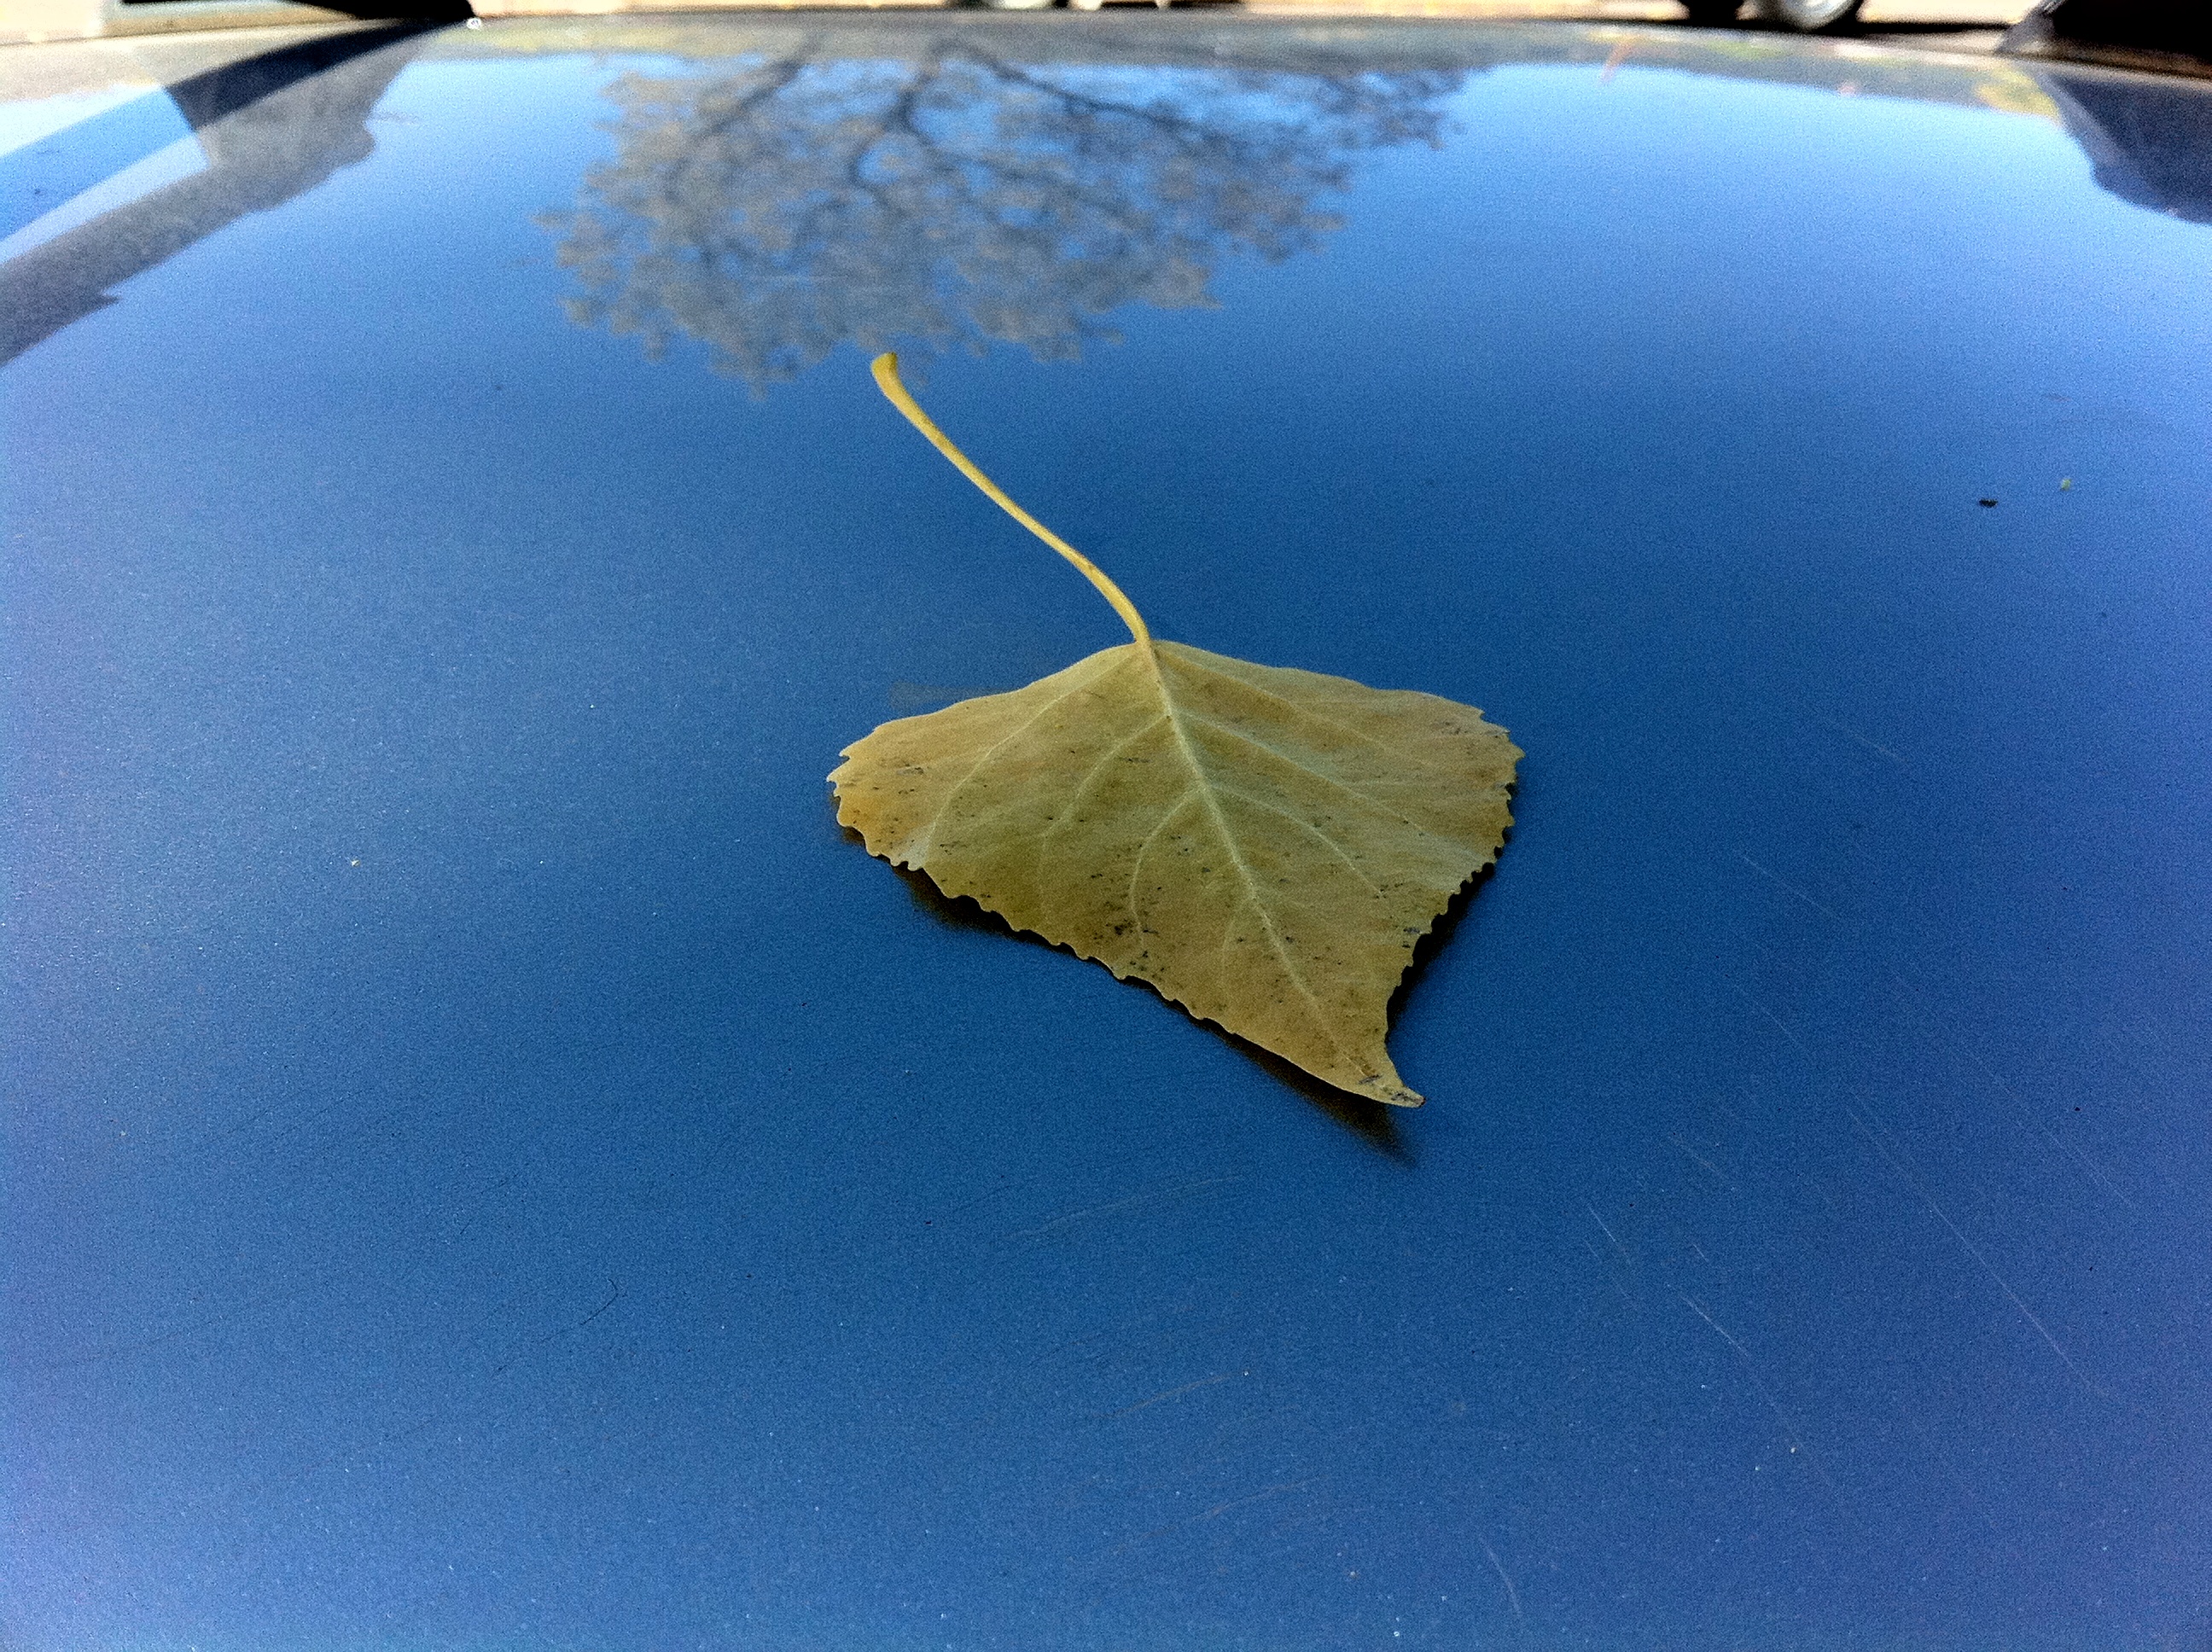
wing, sky, sunlight, leaf, ice, reflection, blue